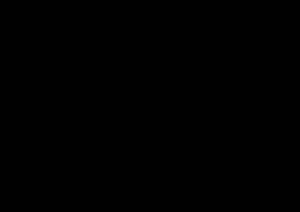
Un minéralier est un navire destiné à transporter des marchandises lourdes en vrac, en particulier du minerai de fer.